Light in painting

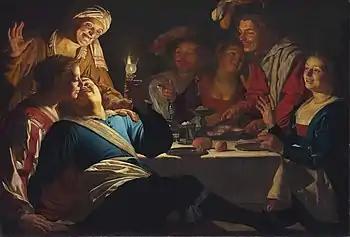
"The Prodigal Son" (1623), by Gerard van Honthorst, Alte Pinakothek, Munich

The other great name of the early "Cinquecento" was Raphael, a serene and balanced artist whose work shows a certain idealism framed in a realistic technique of great virtuoso execution. According to Giovanni Paolo Lomazzo, Raphael "has given enchanting, loving and sweet light, so that his figures appear beautiful, pleasing and intricate in their contours, and endowed with such relief that they seem to move." Some of his lighting solutions were quite innovative, with resources halfway between Leonardo and Caravaggio, as seen in "The Transfiguration" (1517-1520, Vatican Museums, Vatican City), in which he divides the image into two halves, the heavenly and the earthly, each with different pictorial resources. In the "Liberation of Saint Peter" (1514, Vatican Museums, Vatican City) he painted a nocturnal scene in which the light radiating from the angel in the center stands out, giving a sensation of depth, while at the same time it is reflected in the breastplates of the guards, creating intense luminous effects. This was perhaps the first work to include artificial lighting with a naturalistic sense: the light radiating from the angel influences the illumination of the surrounding objects, while diluting the distant forms.